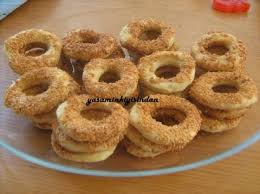
Yemek: simit